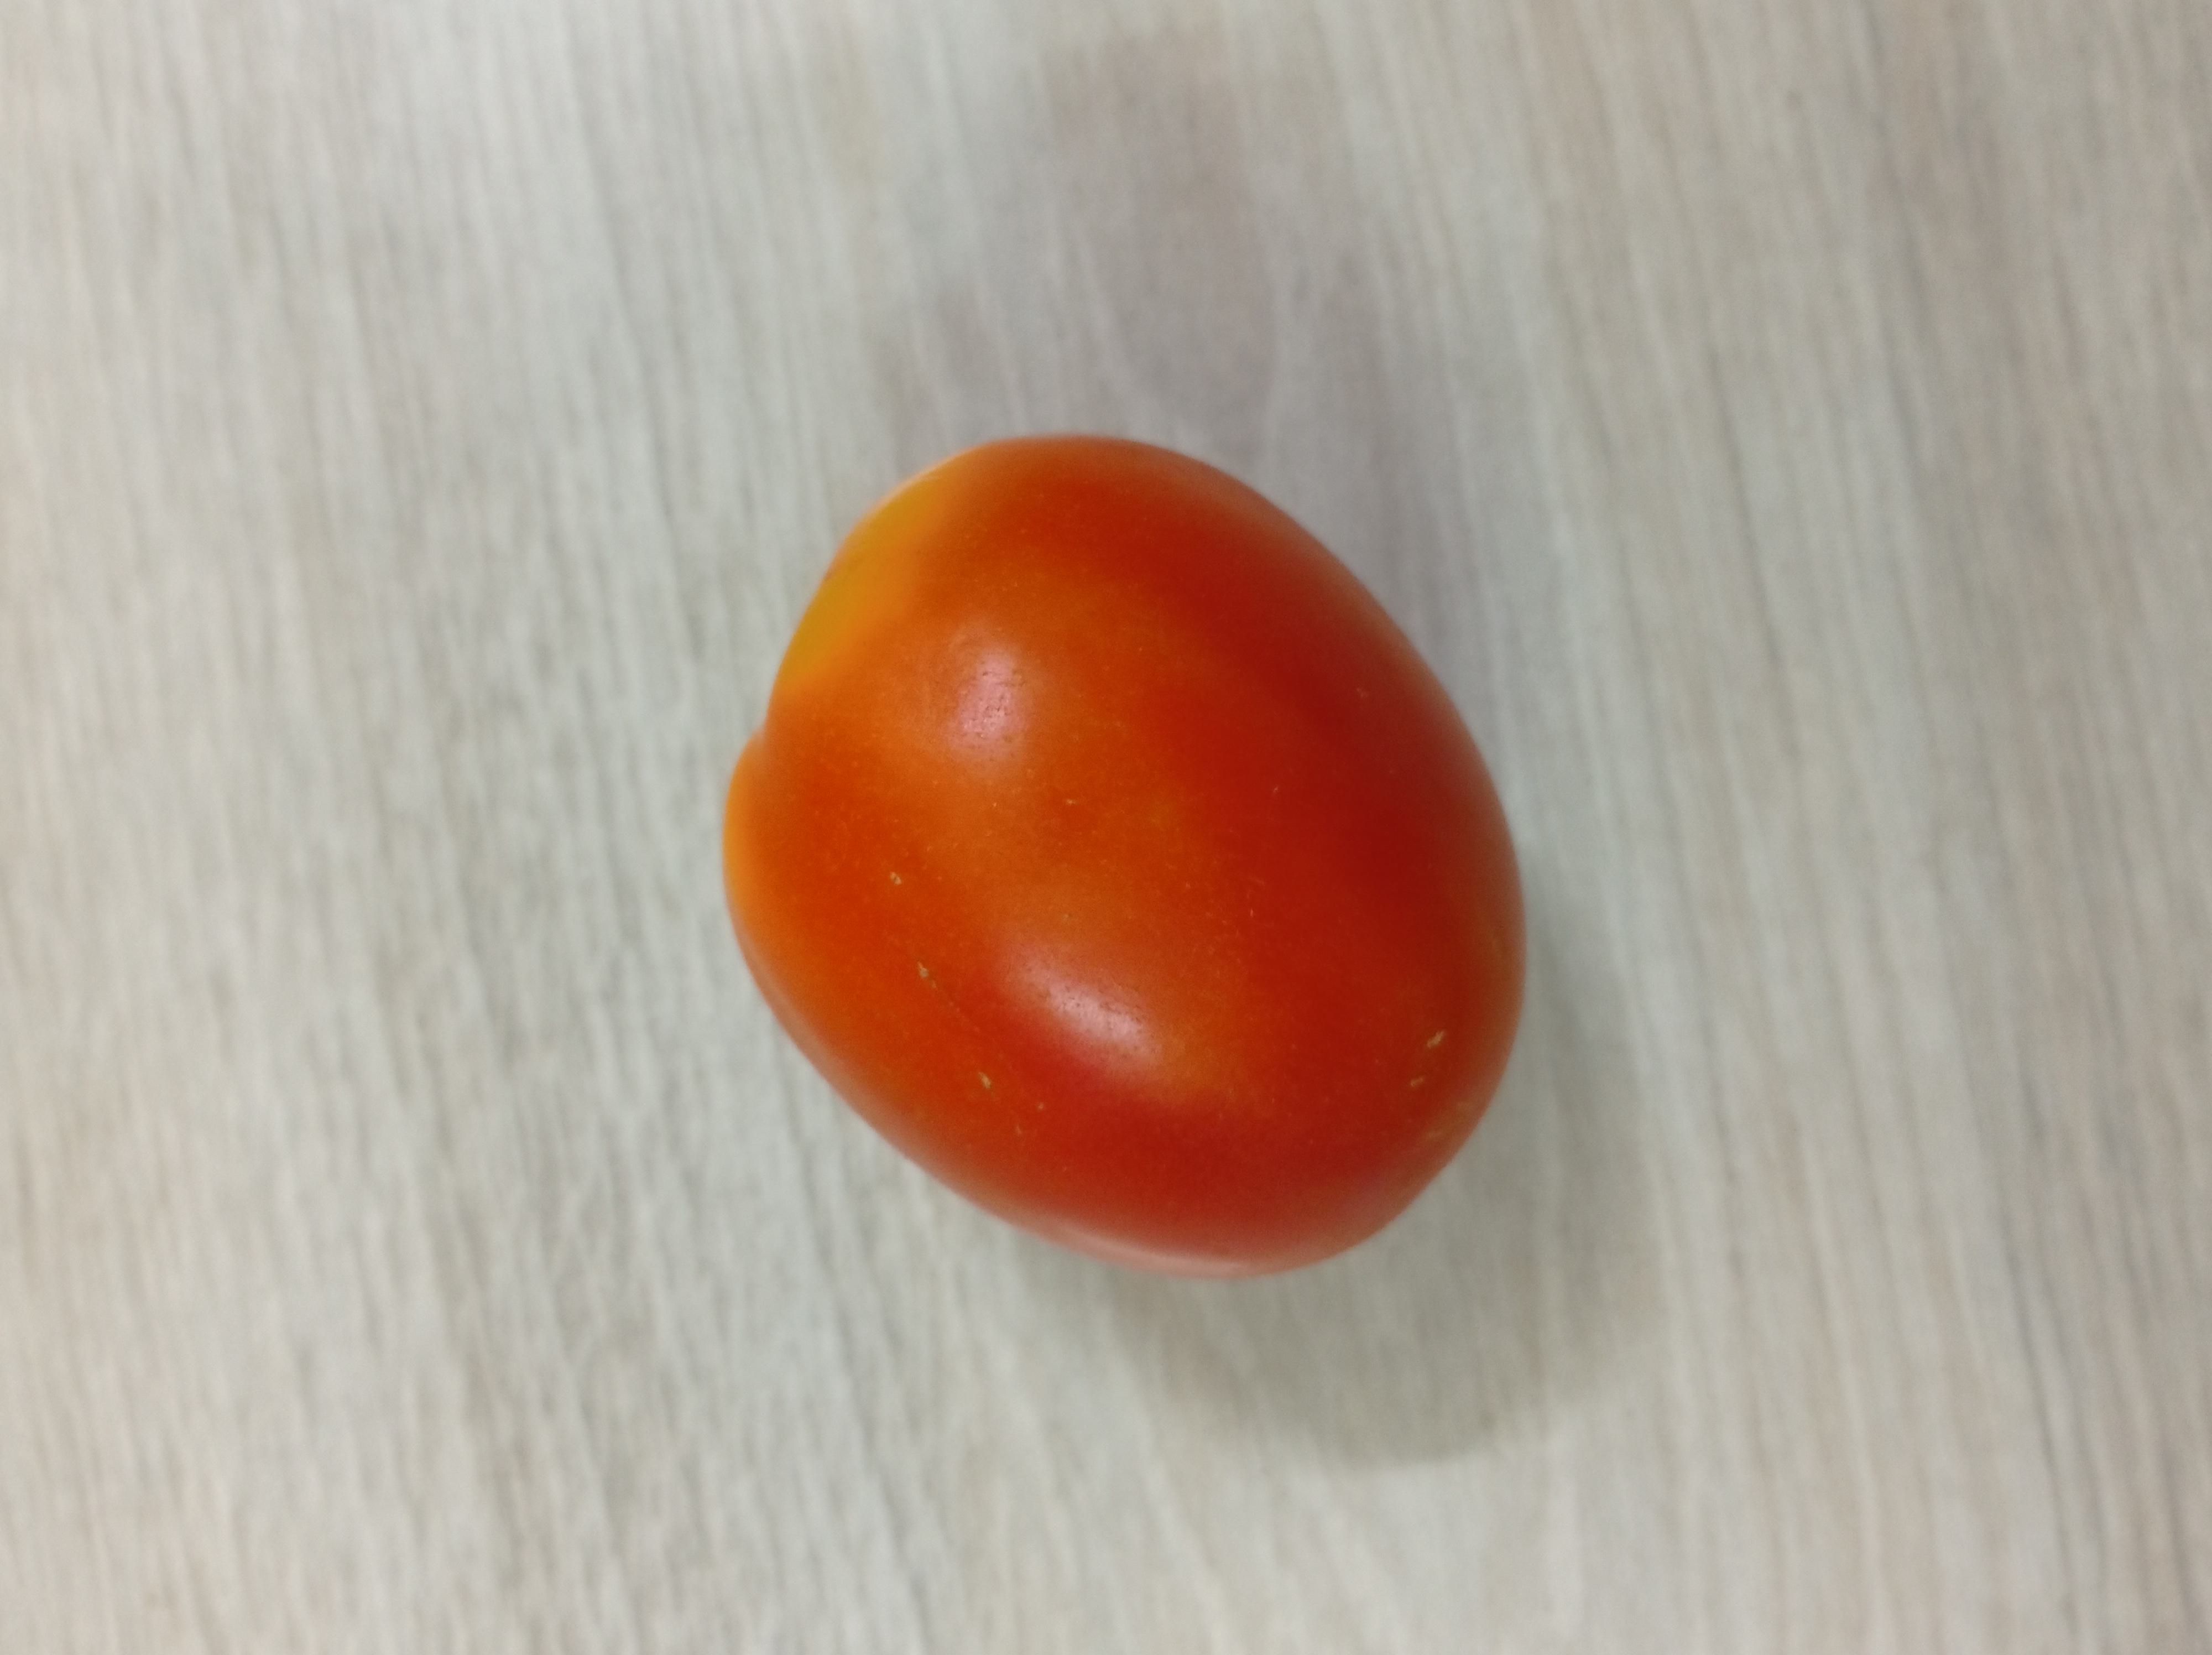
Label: Fresh